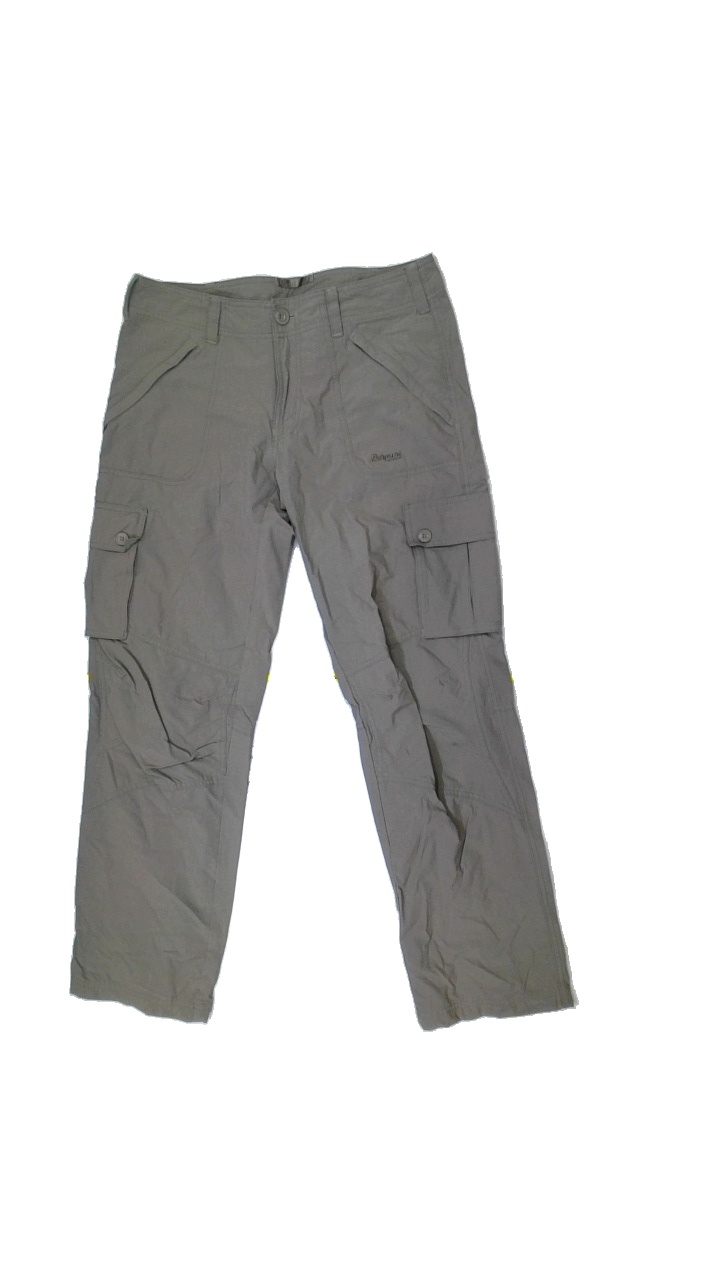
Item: Trousers (Ladies)
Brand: Bergans Or Norway
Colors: Beige
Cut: Regular
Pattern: Logo print
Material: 100%nylon
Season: Spring
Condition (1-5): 4
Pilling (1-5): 4
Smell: Minor
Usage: Export
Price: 50-100